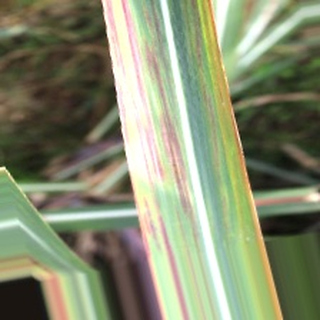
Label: sugarcane_bacterial_blight